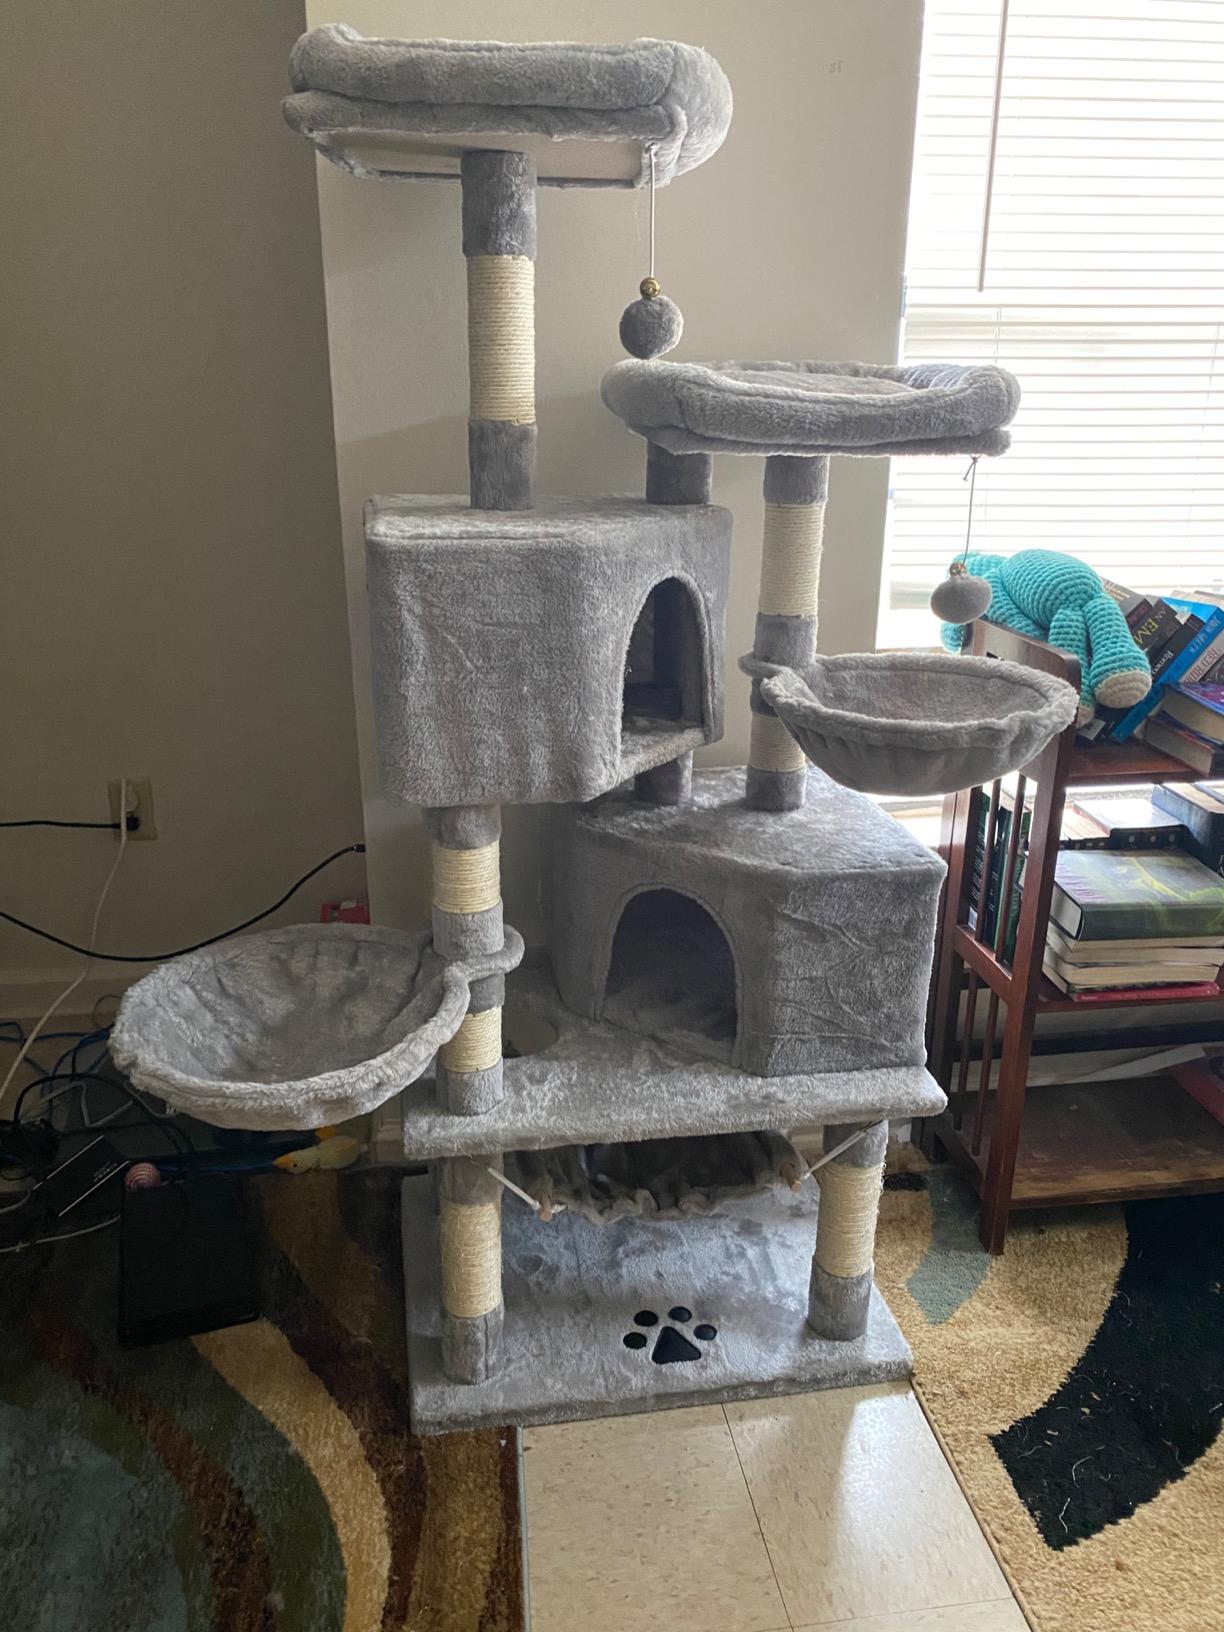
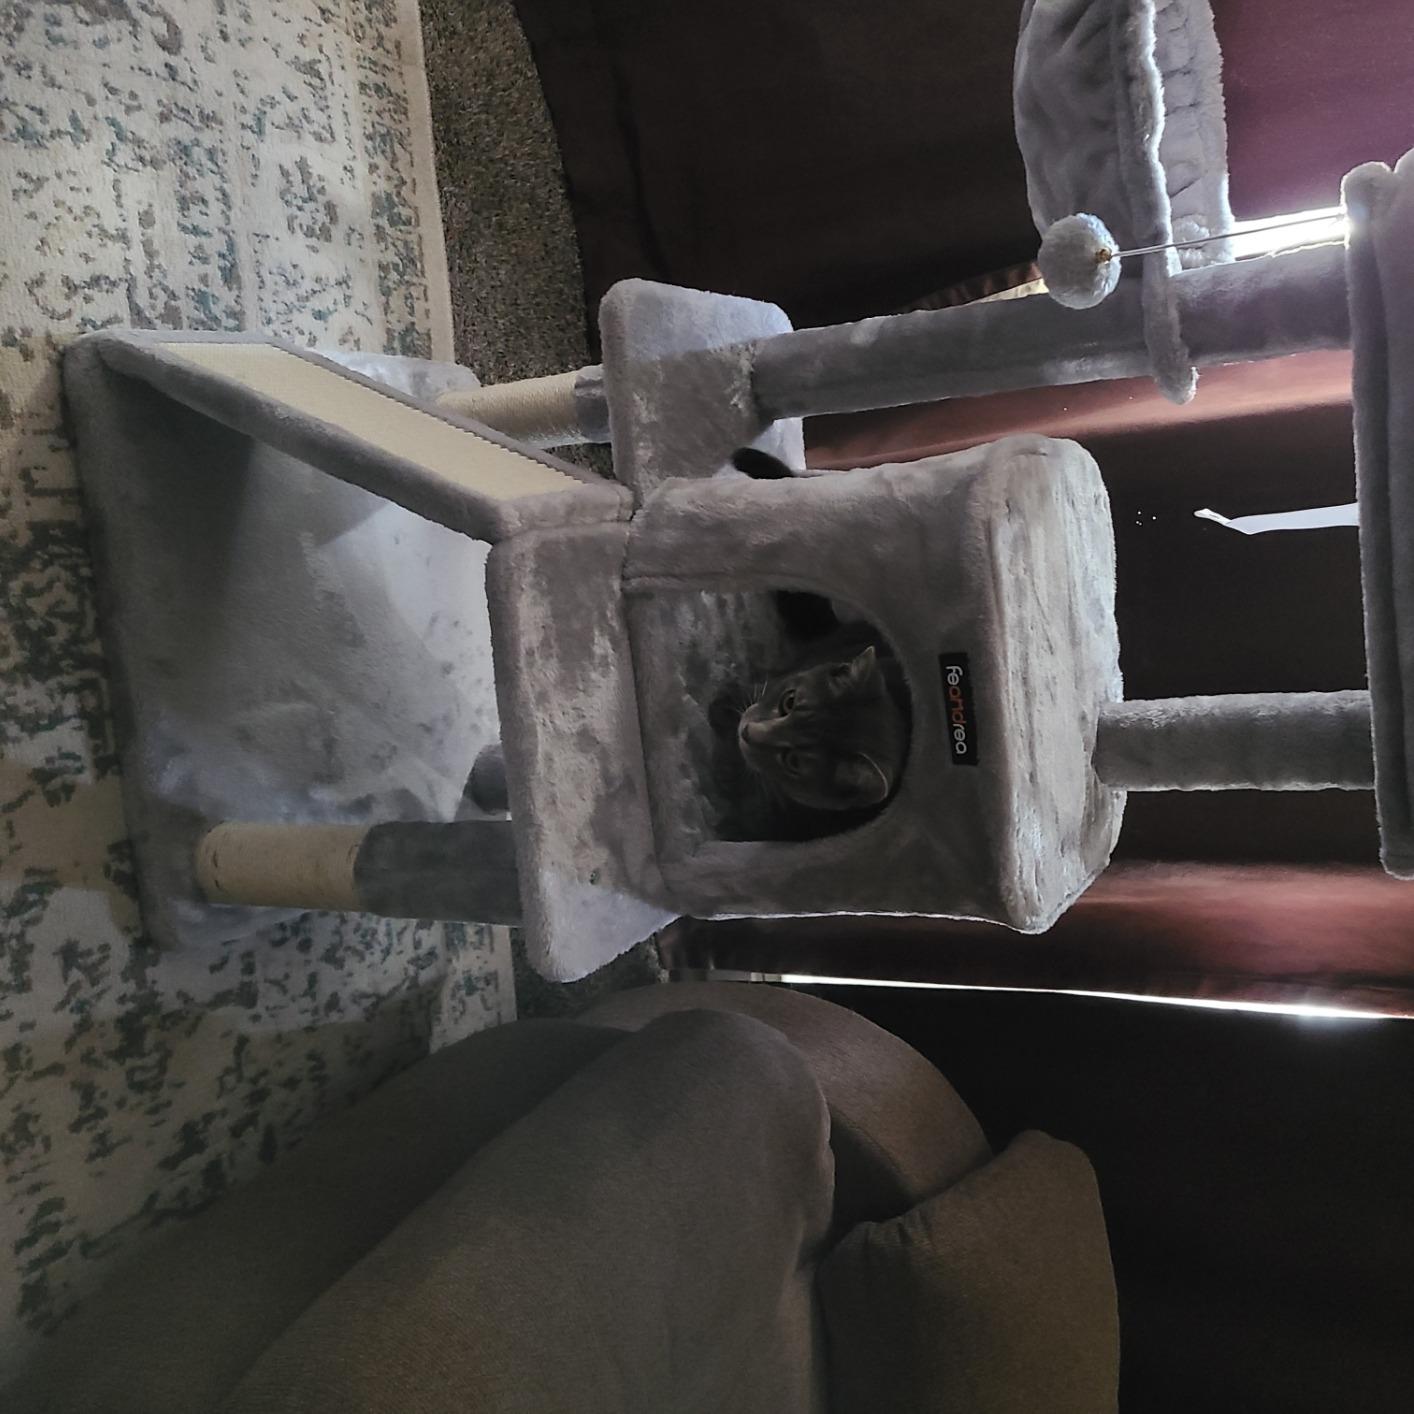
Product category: items_cat tree
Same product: no